Devil's Humps, Stoughton

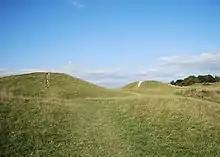
View of the Devil's Humps

Barrow A is a bell barrow. It measures across, and is bordered by a wide berm enclosed by a wide ditch. The ditch is deep, and the barrow stands high.